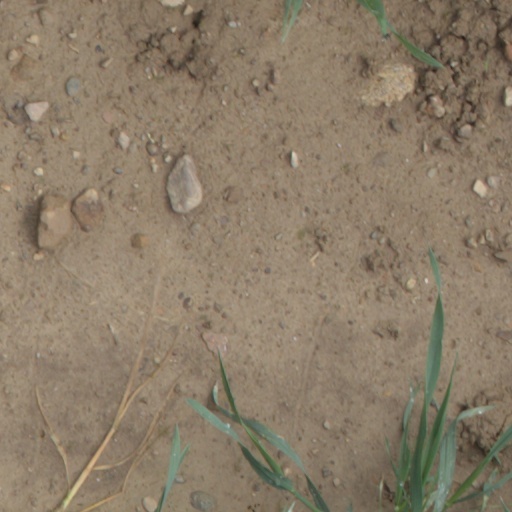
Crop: wheat